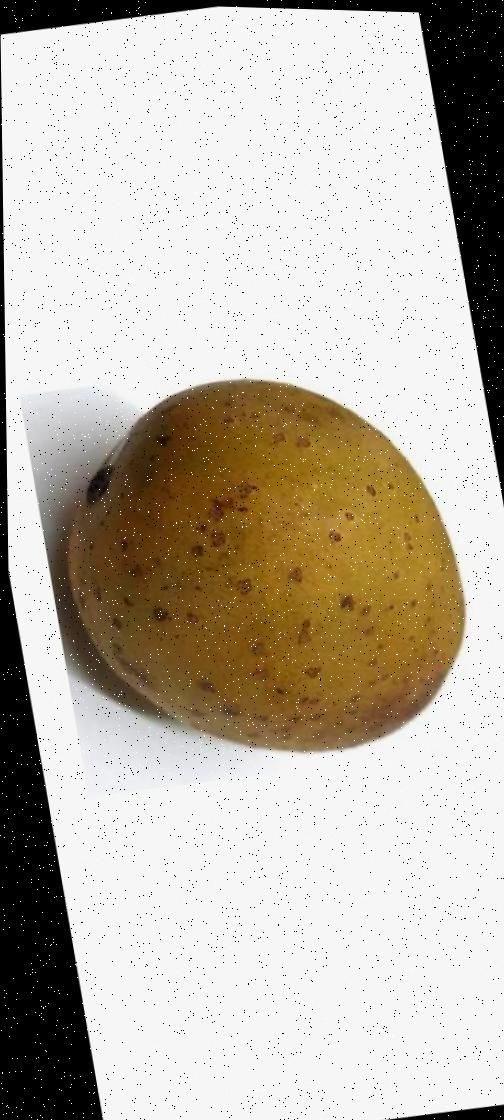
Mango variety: Gourmoti